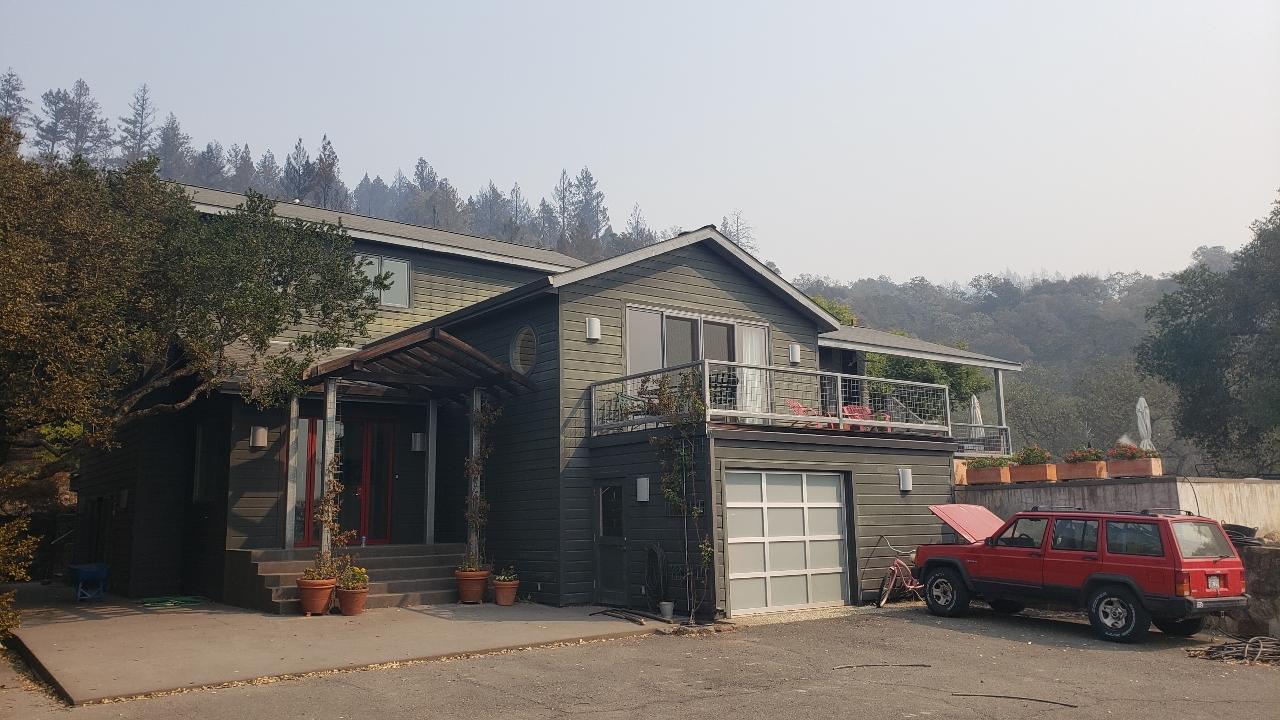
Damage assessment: no_damage